House of Music

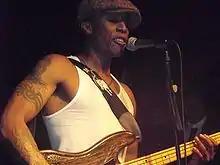
Raphael Saadiq in 2008

"House of Music" was recorded in sessions that began in September 1995 and took place at the following California-based studios: Brilliant Studios and Hyde Street Studios in San Francisco; Coda Studios and Grass Roots Studios in Oakland; Encore Studios, Image Recording, and Westlake Recording Studios in Los Angeles; and Pookie Labs and Woodshed Studios in Sacramento.